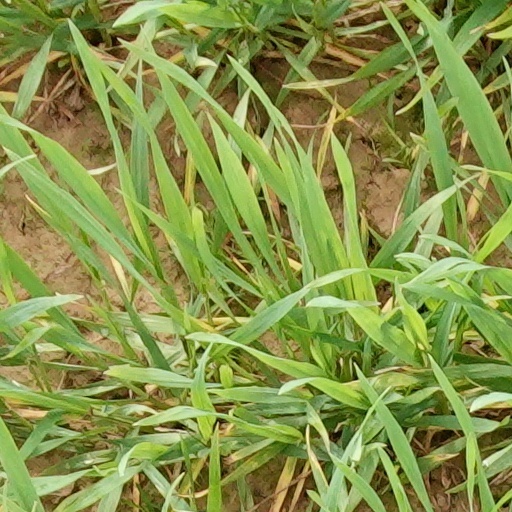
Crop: wheat